Christmas Eve (Gwen Stefani song)

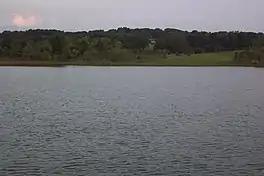
A color photograph showing shoreline on the Oklahoma side of Lake Texoma.

Following the release of her third studio album "This Is What the Truth Feels Like" (2016), Stefani announced in July 2017 that she had plans to release new music by the end of the year. She did not provide further details, but several publications speculated in August 2017 that Stefani's new material would be Christmas-related due to song titles such as "Christmas Eve", "Under the Christmas Lights", and "You Make It Feel Like Christmas" becoming registered on the two music databases, BMI and GEMA. On September 18, 2017, she took to her social media accounts and claimed that she "had something big planned for the holidays", and that more information would follow. The next day, Stefani announced her next studio album, "You Make It Feel Like Christmas", and revealed that the title track would be released as the lead single.